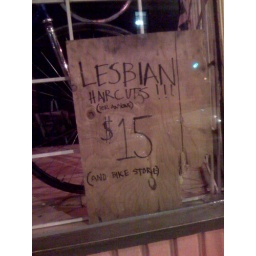
sign seen in the window of a bike store on Rue Amherst, Montreal